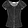
Label: Shirt